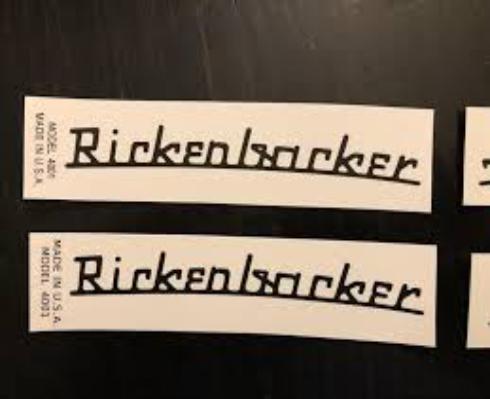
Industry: Electronic